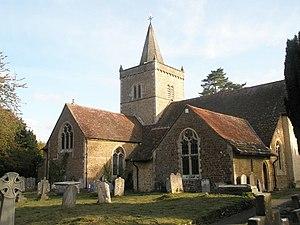
Witley est une ville de 8 130 habitants située dans le district de Waverley, dans le Surrey.